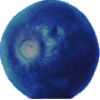
Label: huckleberry